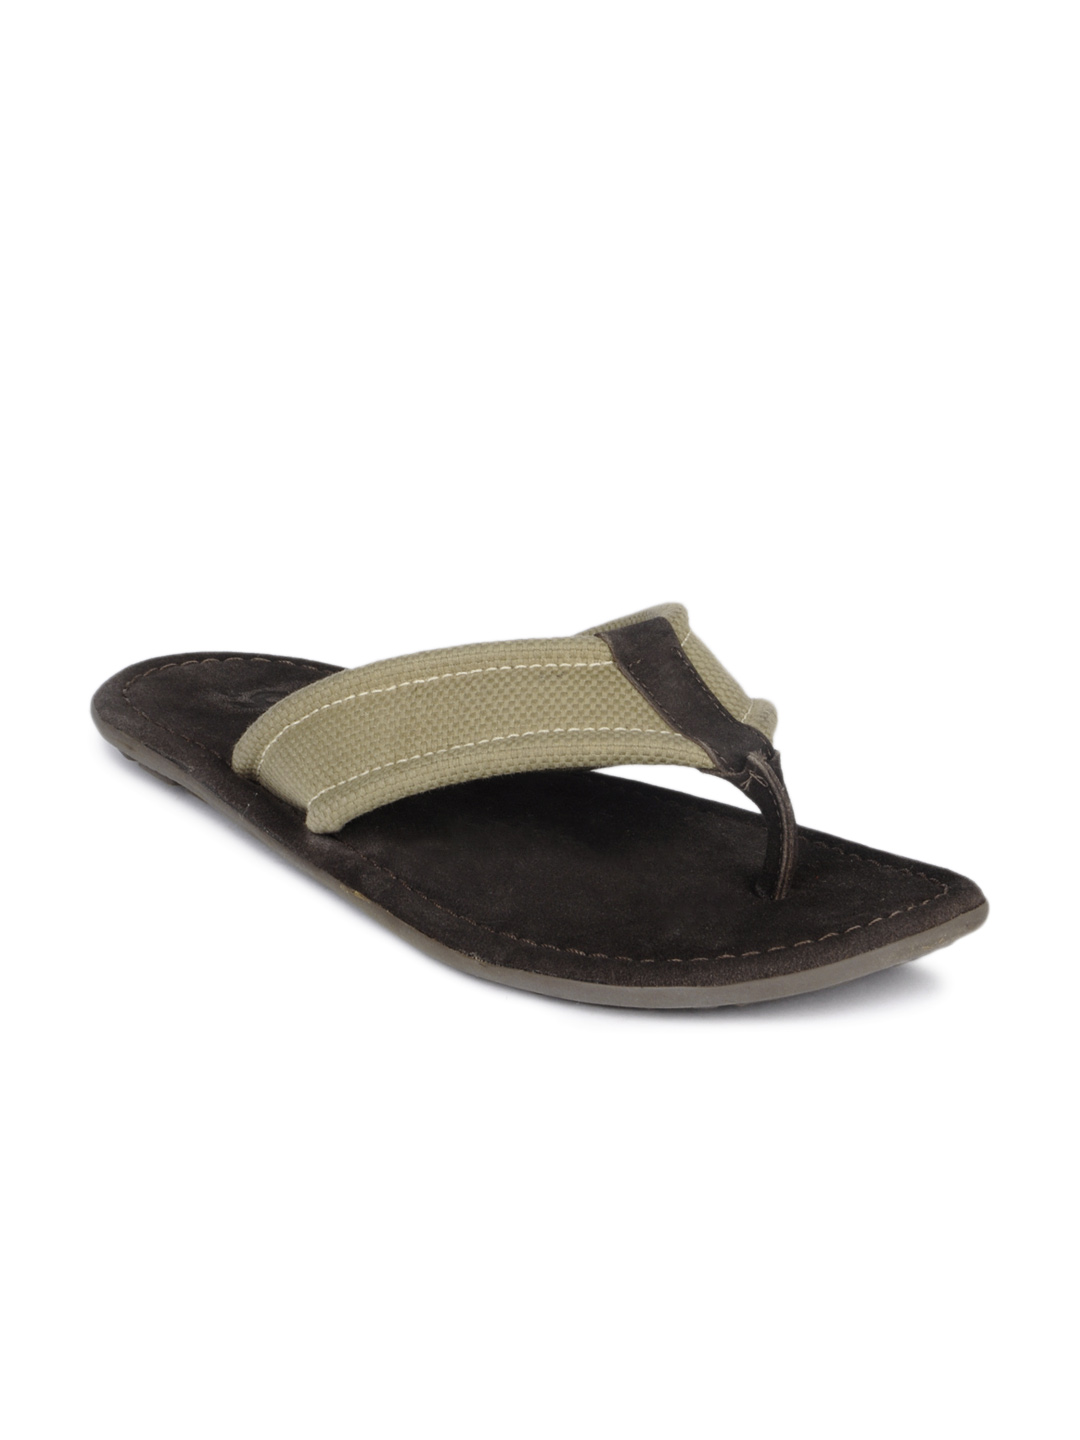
Estd. 1977 Men Brown Sandals
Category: Footwear / Sandal / Sandals
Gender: Men
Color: Brown
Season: Fall 2014
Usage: Casual